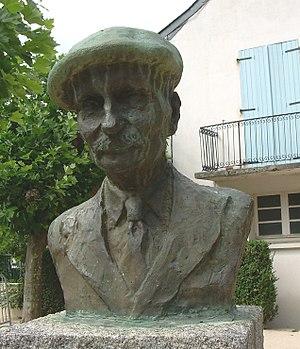
L'histoire de la littérature béarnaise et gasconne fait partie de celle de la littérature occitane, mais s'en distingue du fait des spécificités historiques, linguistiques et politiques du Béarn et des divers pays gascons.